Matt Harvey

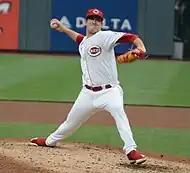
Harvey with the Reds in 2018

On May 8, 2018, the Mets traded Harvey to the Cincinnati Reds in exchange for catcher Devin Mesoraco and cash considerations. The Reds put Harvey into their starting rotation. On May 11, 2018, Harvey made his first start for the Reds, in which he pitched four scoreless innings against the Los Angeles Dodgers. For the Reds in 2018, he was 7–7 with a 4.50 ERA in 24 starts, and 111 strikeouts in 128 innings.